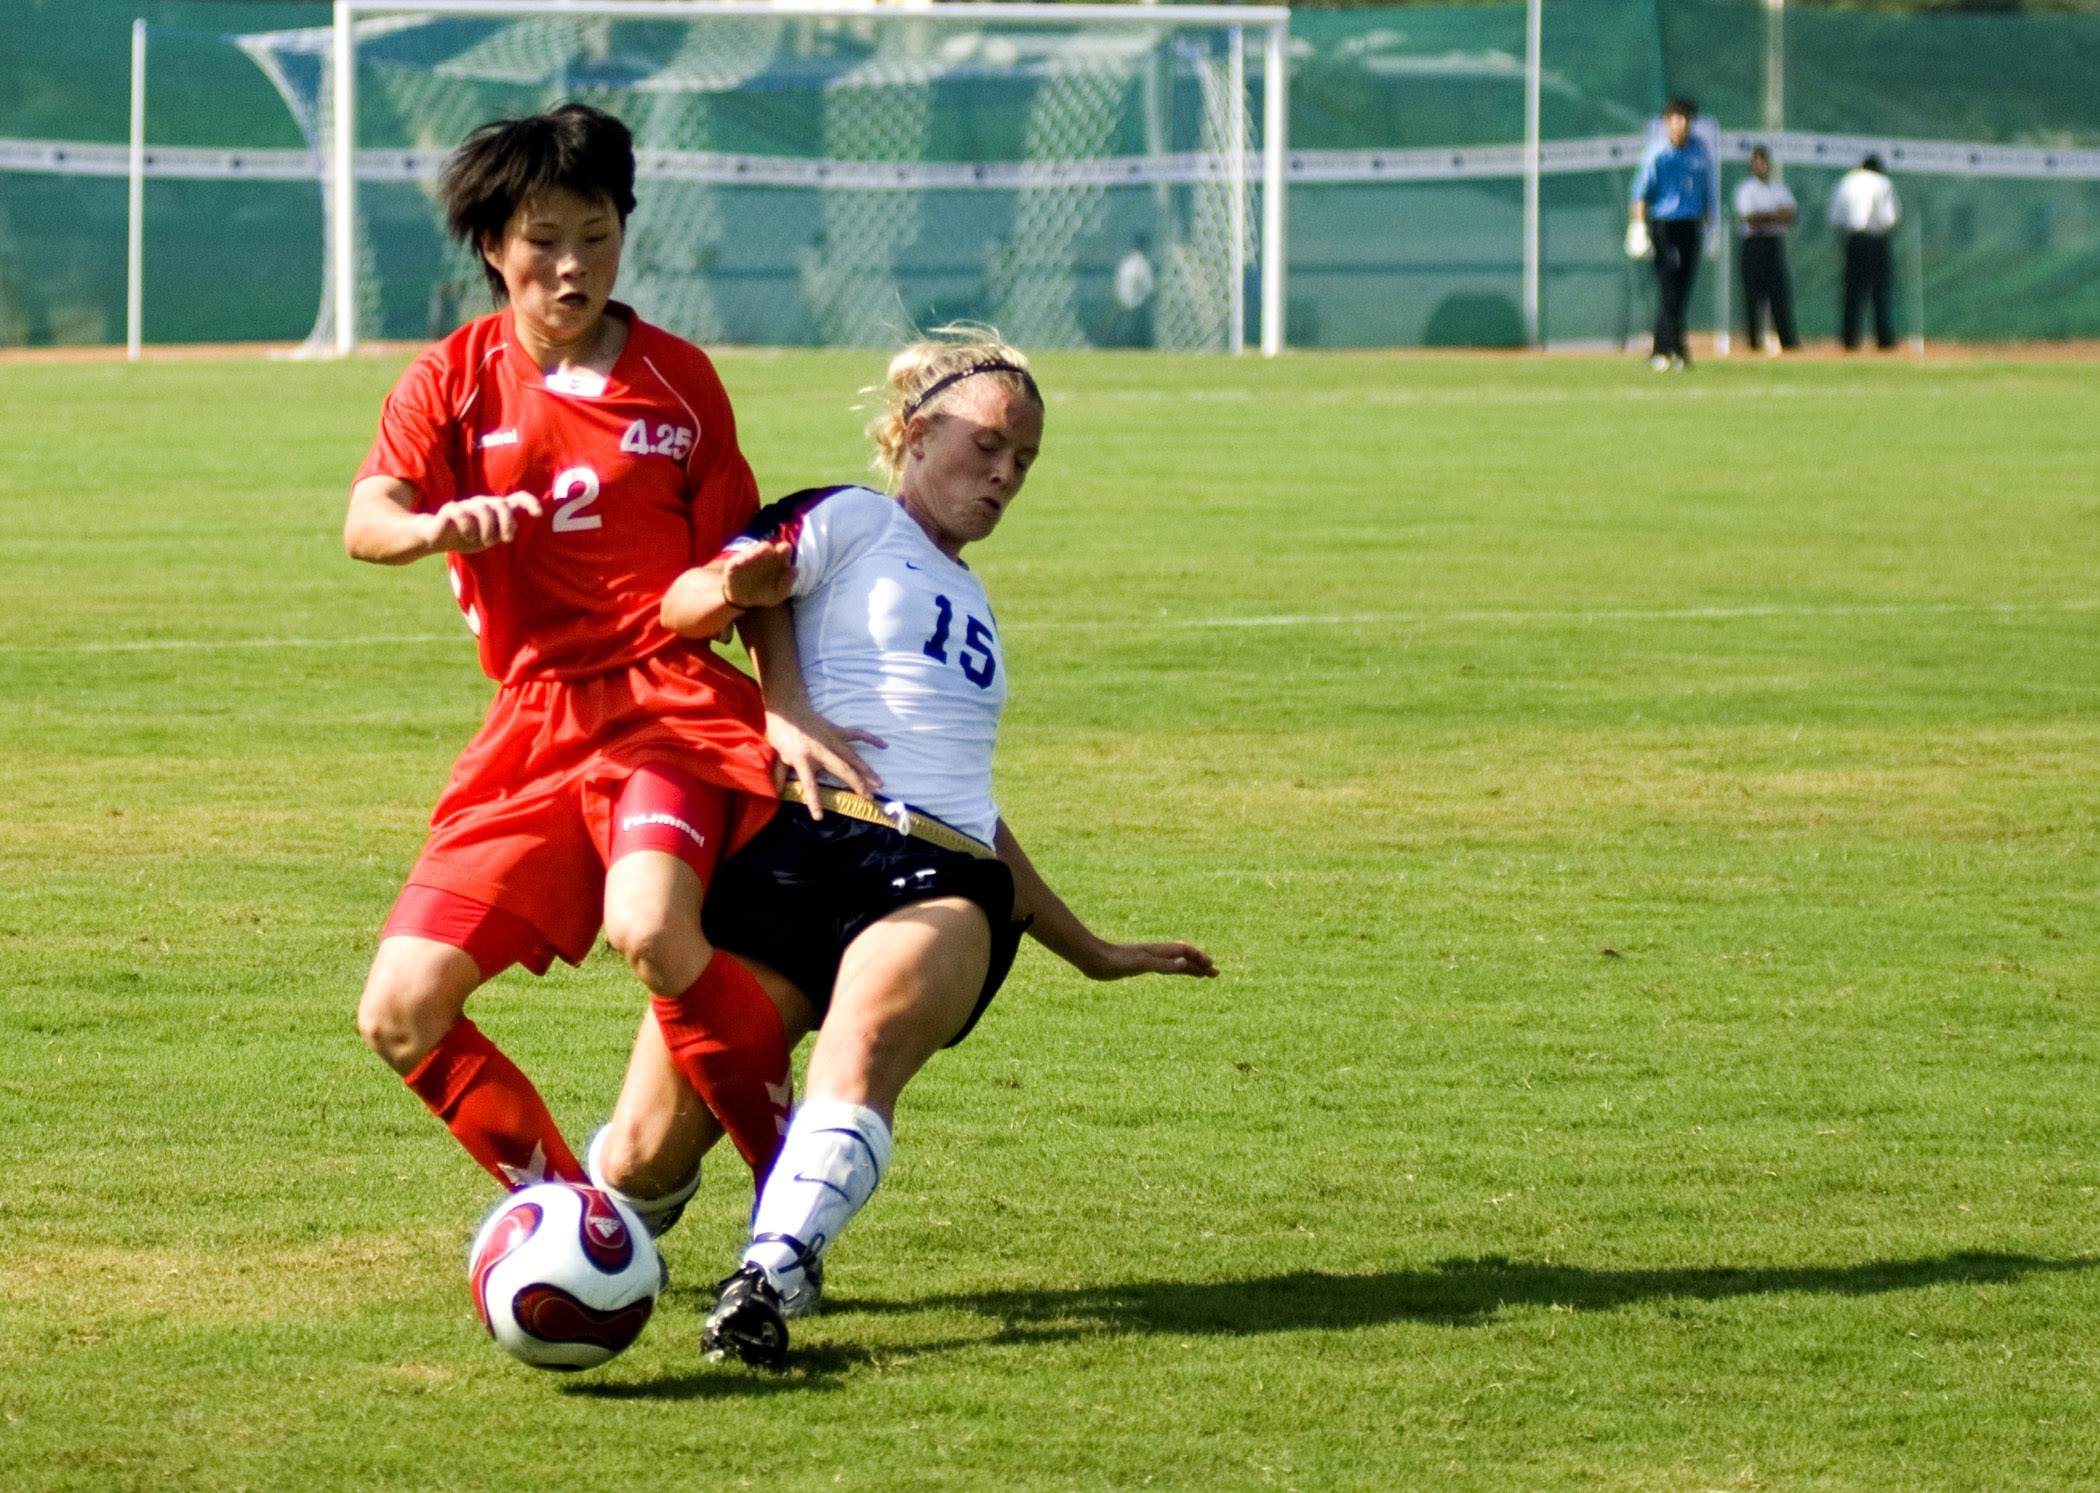
grass, sport, field, game, soccer, football, stadium, player, activity, competition, women, sports, net, females, ball, match, players, athletes, tournament, kick, success, tackle, football player, ball game, team sport, competition event